Changsha Social Work College

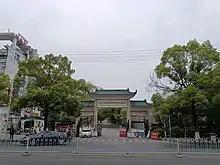
Entrance of Changsha Social Work College in Changsha, Hunan, China

Changsha Social Work Technical College is a technical college located in Changsha, Hunan, China. It was established in 1984.